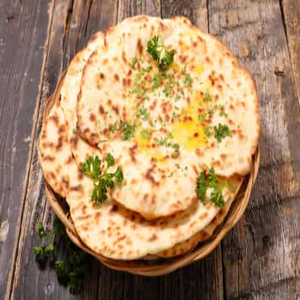
Dish: naan